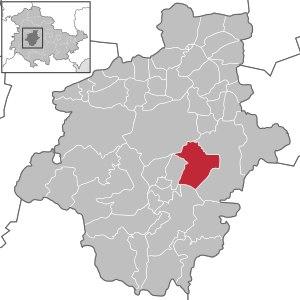
Günthersleben-Wechmar est une commune allemande de l'arrondissement de Gotha en Thuringe. Elle a été formée en 1997 par l'union des anciennes communes de Günthersleben et Wechmar.